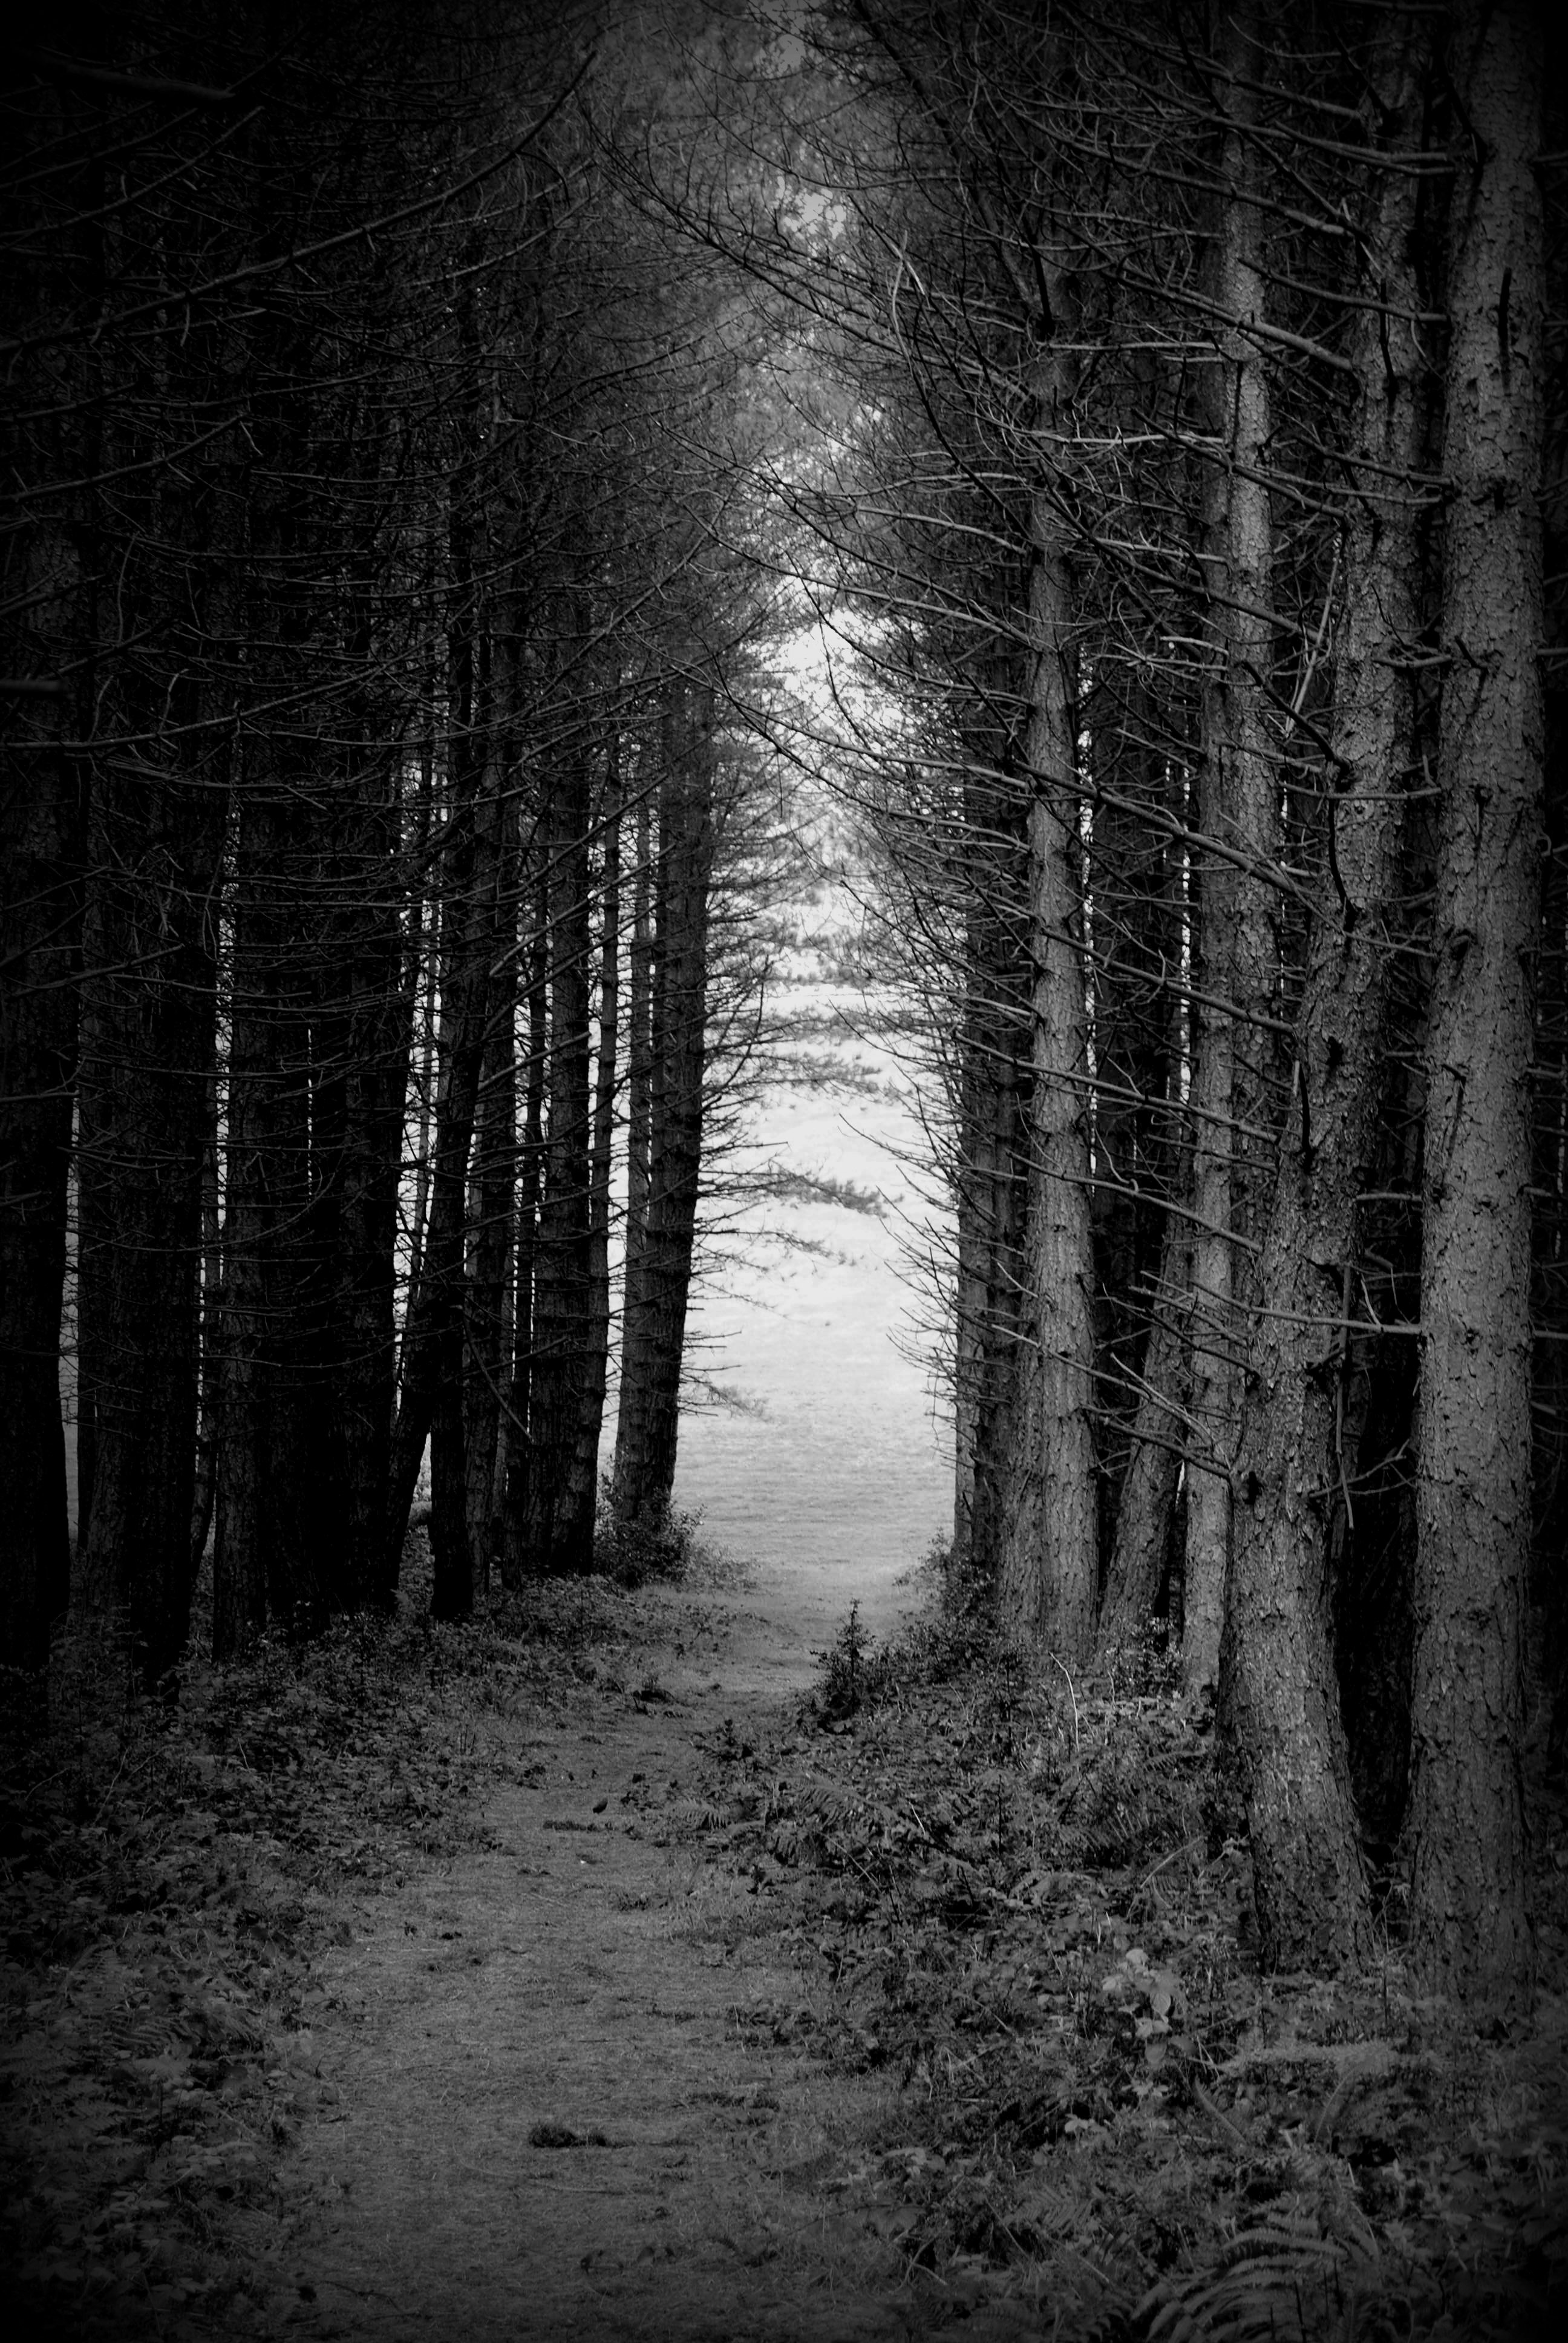
landscape, tree, nature, forest, light, black and white, plant, white, sunlight, air, texture, atmosphere, dark, grow, park, weather, darkness, black, monochrome, season, trees, tall, woodland, habitat, tall trees, monochrome photography, natural environment, atmospheric phenomenon, woody plant